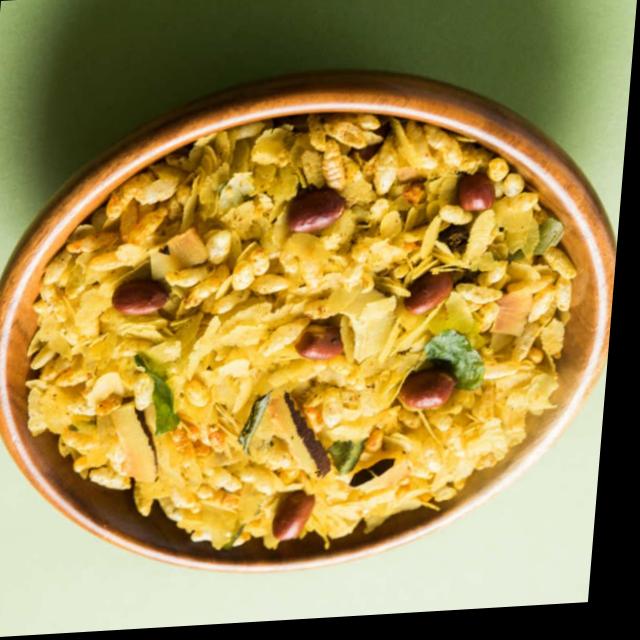
Dish: poha